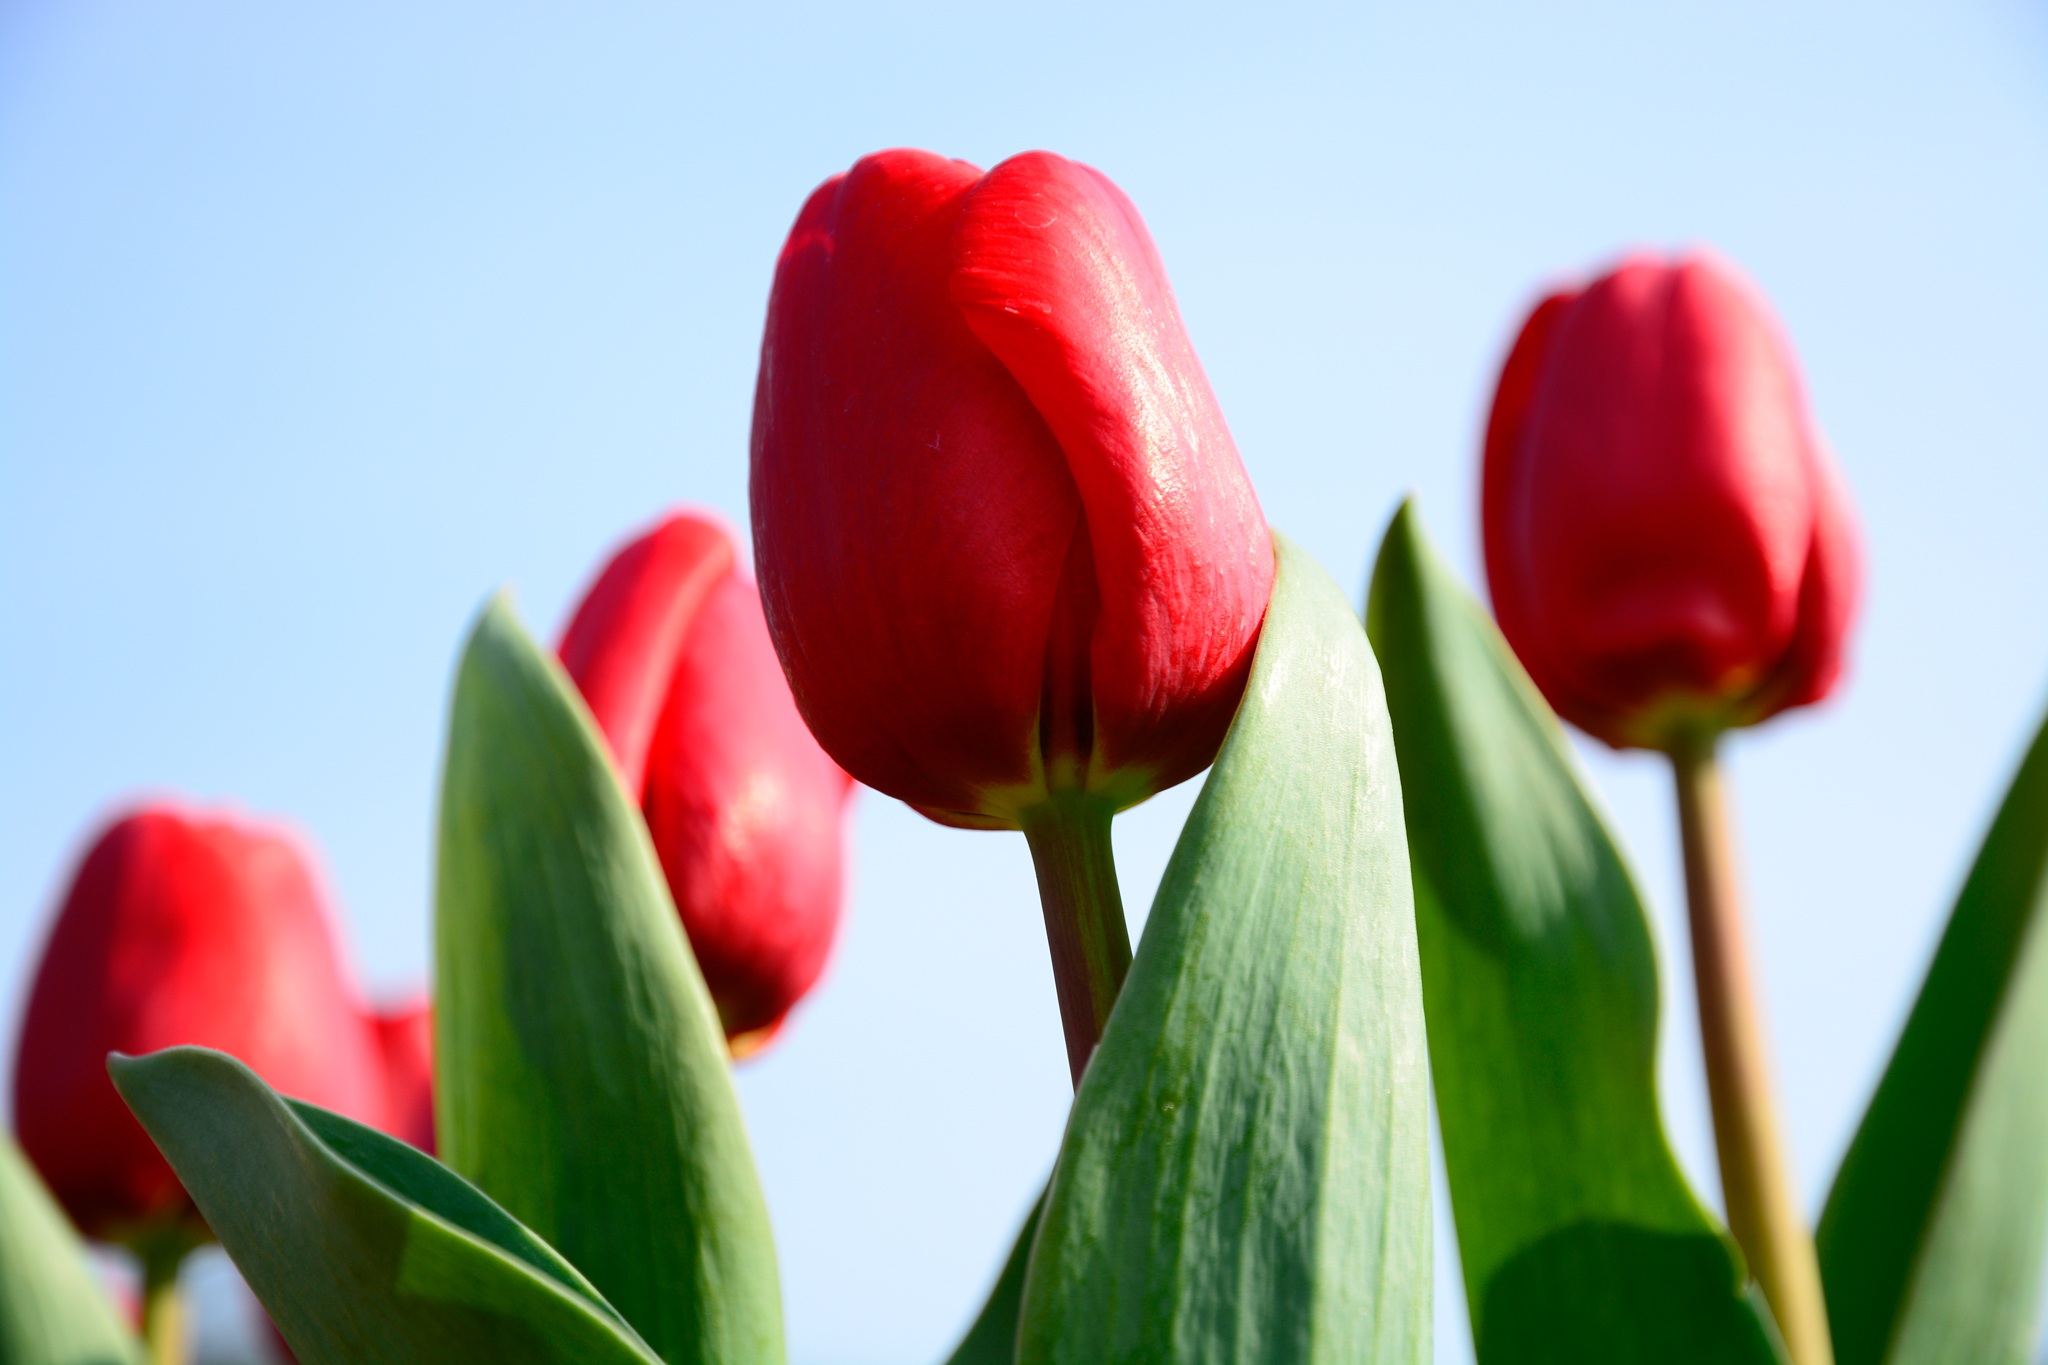
plant, sky, leaf, flower, petal, bloom, floral, tulip, spring, green, red, park, blue, garden, flora, close up, happy, macro photography, flowering plant, lily family, plant stem, land plant